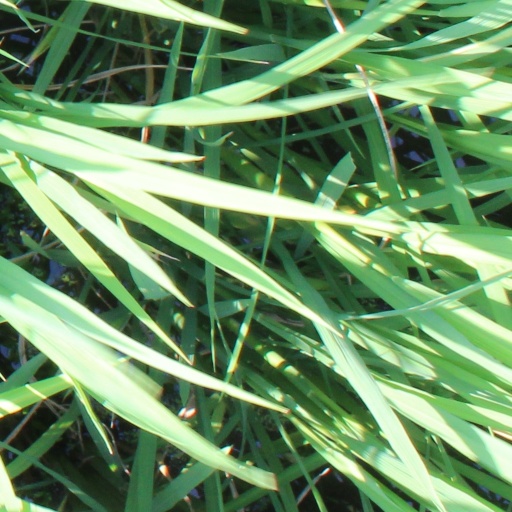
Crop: rice